Wildlife of China

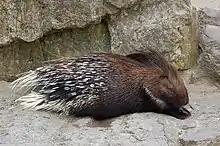
Indian porcupine

The Siberian roe deer, once plentiful in the Northeast and favored as game meat, has also become a protected species. Hunting of roe deer was banned in 2000.